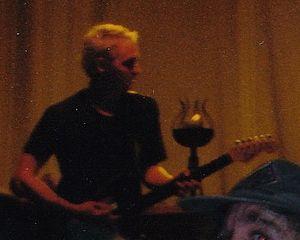
Pearl Jam est un groupe de rock américain, originaire de Seattle, ville de l'État de Washington. Formé en 1990, par le guitariste Stone Gossard et le bassiste Jeff Ament, Pearl Jam est l'un des groupes les plus populaires du mouvement grunge, formant ainsi aux côtés de Soundgarden, Nirvana et Alice in Chains le Big Four of Seattle. En 2005, les lecteurs du USA Today élisent Pearl Jam « meilleur groupe américain de rock ». Outre leur engagement scénique, le quintet de Seattle s'est fait remarquer par son engagement politique anti-Bush et humanitaire.